Heather Derr-Smith

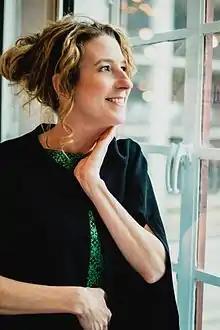
Heather Derr-Smith

Heathen (Heather Derr-Smith) (born 1971) is an American poet. Their fourth book, "Thrust", won the 2016 Lexi Rudnitsky Editor's Choice Award and was published by Persea Books in 2017. Derr's fifth book, Outskirts is forthcoming from University of Akron Press in March 2022.